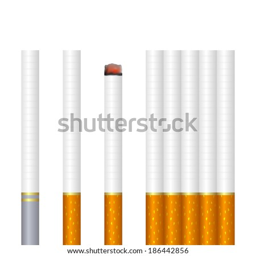
some cigarettes on a white background .